Hope Motor Company

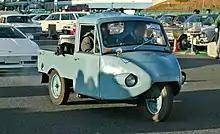
HopeStar SM.

Hope Motor Company was a Japanese car company bought by Suzuki in 1968. In December 1967, they released the HopeStar ON360, with a Mitsubishi 360-cc two-stroke, straight-two ME24 engine producing 21 bhp. The ON360 had a four-wheel drive layout. While 100 engines were purchased from Mitsubishi, most sources state that only 15 ONs were finished, all in 1968. Their earlier model, the HopeStar SM, was affectionately referred to in Japanese as the "sanrin" (三輪)" or "three wheels".